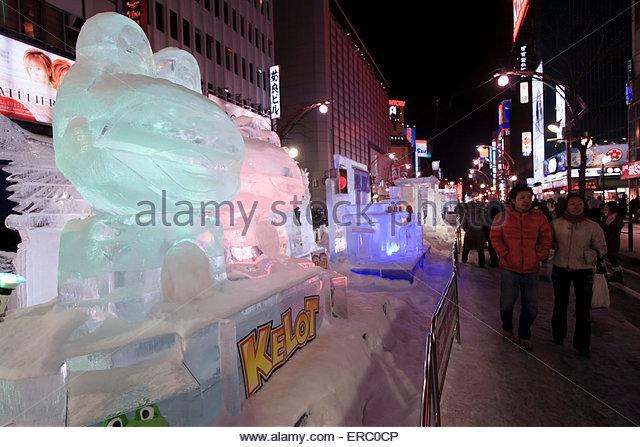
during festival the entertainment district is host to large ice sculptures
Relation: Visible, Meta